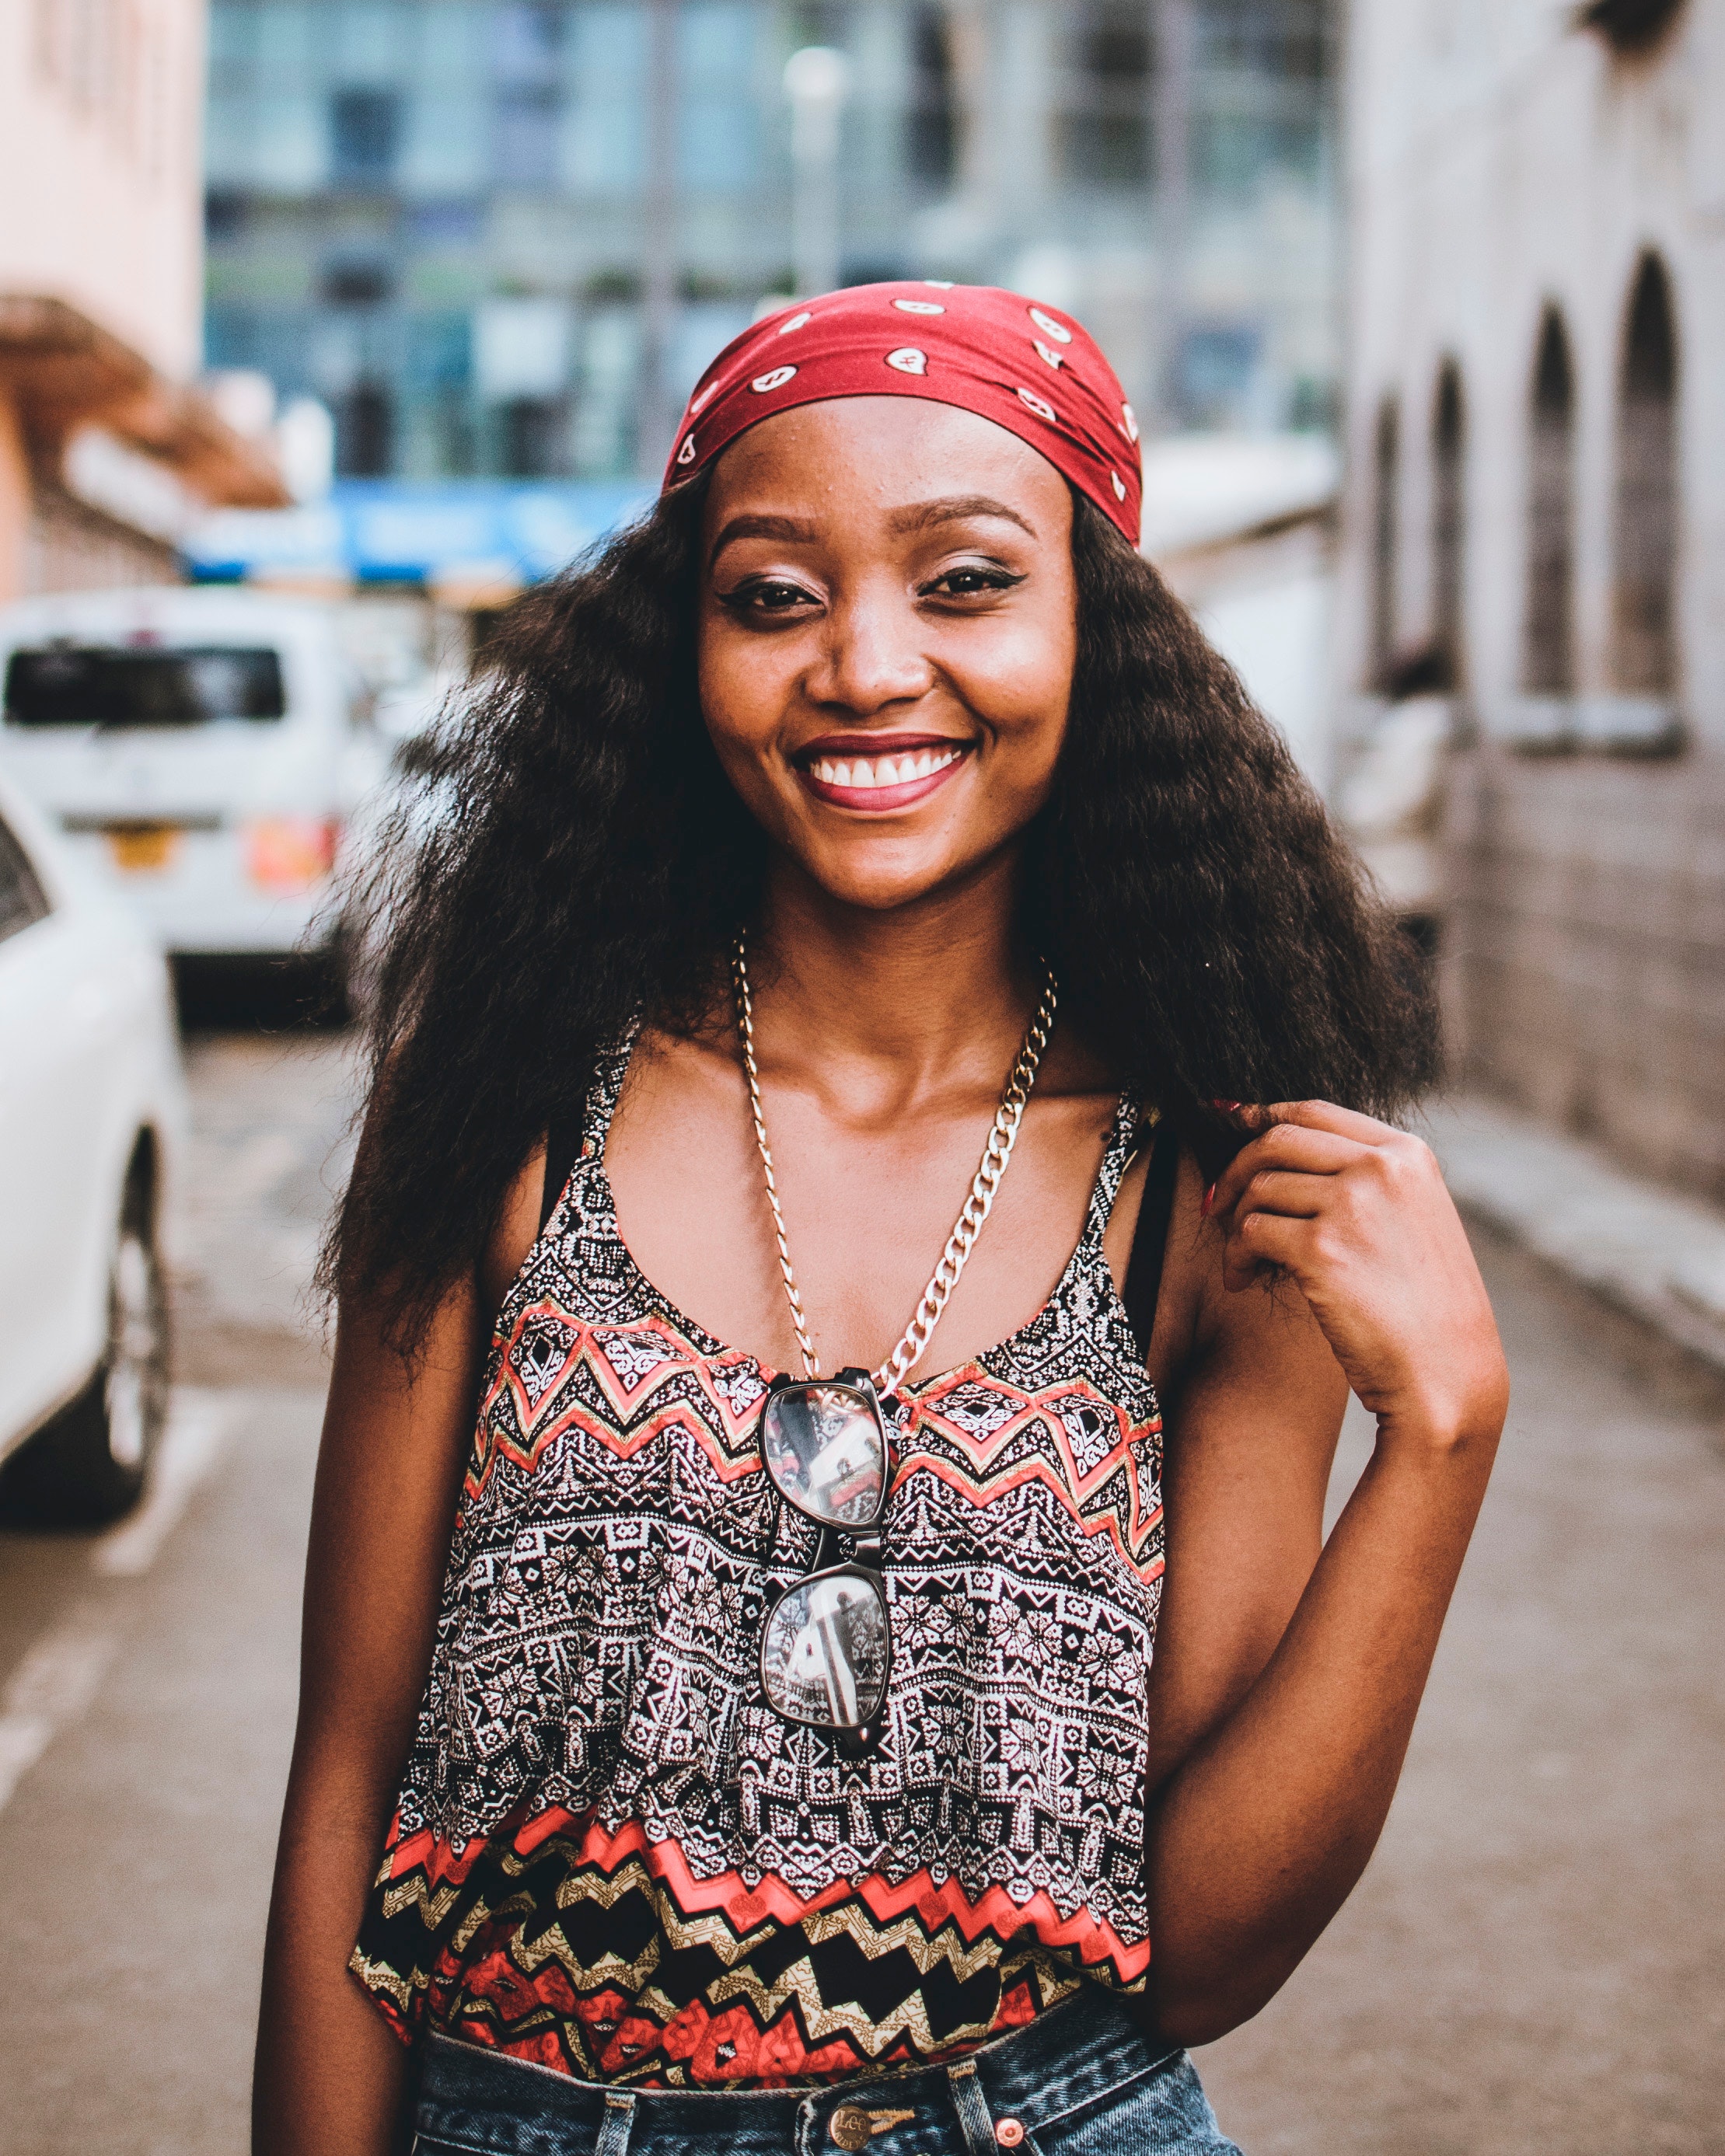
face, people, red, clothing, street fashion, beauty, fashion, smile, lip, photography, headgear, photo shoot, cool, long hair, portrait photography, headband, street, style, model, vacation, fashion accessory, happy, fashion design, black hair